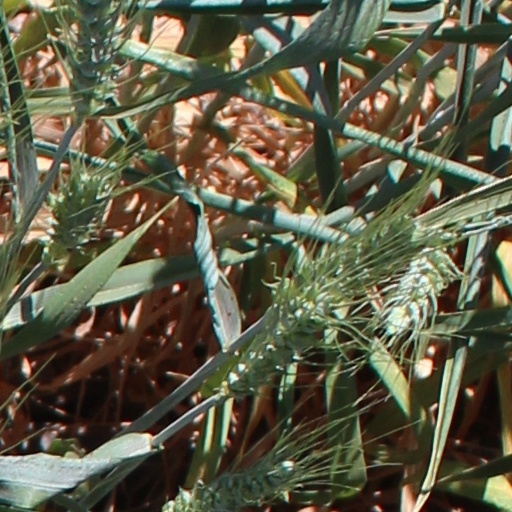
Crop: wheat